Bramberk

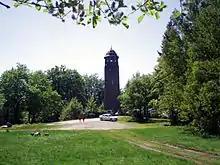
Bramberk

Bramberk is a stone observation tower in the municipality of Lučany nad Nisou in the Czech Republic. It is located on the hill Bramberk ( above sea level) in the Jizera Mountains. It is high, with 87 steps to the top. It was built in 1912.